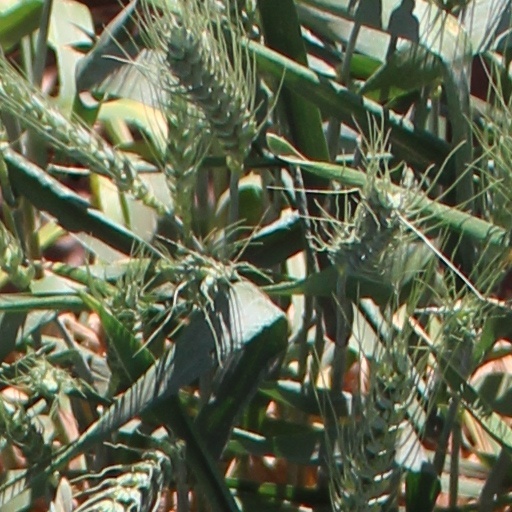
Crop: wheat